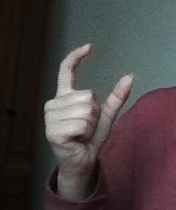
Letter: nun